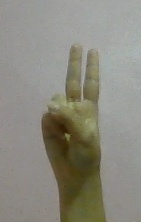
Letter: taa